Household hazardous waste

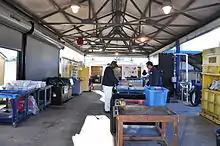
A household hazardous waste collection center in Seattle, Washington, U.S.

Household hazardous waste (HHW) was a term coined by Dave Galvin from Seattle, Washington in 1982 as part of the fulfillment of a US EPA grant. This new term was reflective of the recent passage of the Resource Conservation and Recovery Act of 1976 (RCRA 1976) in the US. This act and subsequent regulations strengthened the environmental protection requirements for landfills, in Subpart D, and created a "cradle to grave" management system for hazardous wastes, in Subpart C. From RCRA 1976 the US EPA promulgated rules in 1980 which explicitly excluded any wastes from household origins from regulation as a hazardous waste at the federal level. Most US states adopted parallel regulations to RCRA 1976 but were allowed to be more stringent. California took advantage of this allowance and chose to not exempt household origin wastes from their state hazardous waste laws. HHW products exhibit many of the same dangerous characteristics as fully regulated hazardous waste which are their potential for reactivity, ignitability, corrosivity, toxicity, or persistence. Examples include drain cleaners, oil paint, motor oil, antifreeze, fuel, poisons, pesticides, herbicides and rodenticides, fluorescent lamps, lamp ballasts containing PCBs, some smoke detectors, and in some states, consumer electronics (such as televisions, computers, and cell phones). Except for California, most states exclude HHW from their hazardous waste regulations and regulate the management of HHW largely under their solid waste regulatory schemes.